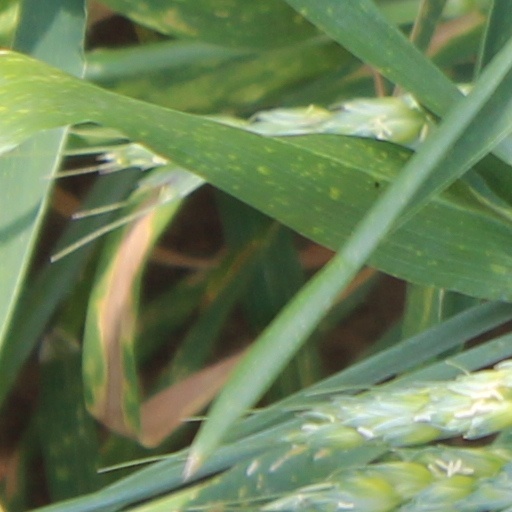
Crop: wheat